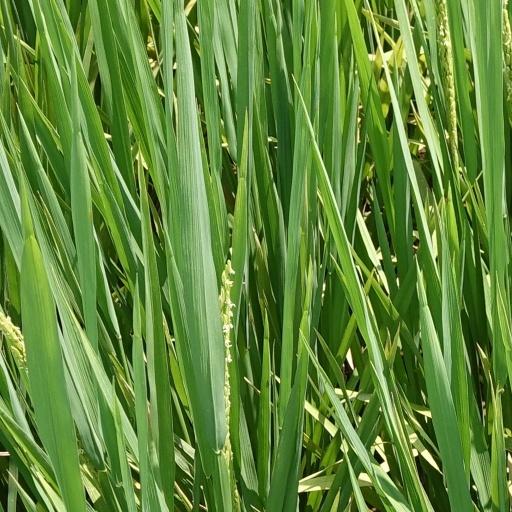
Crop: rice